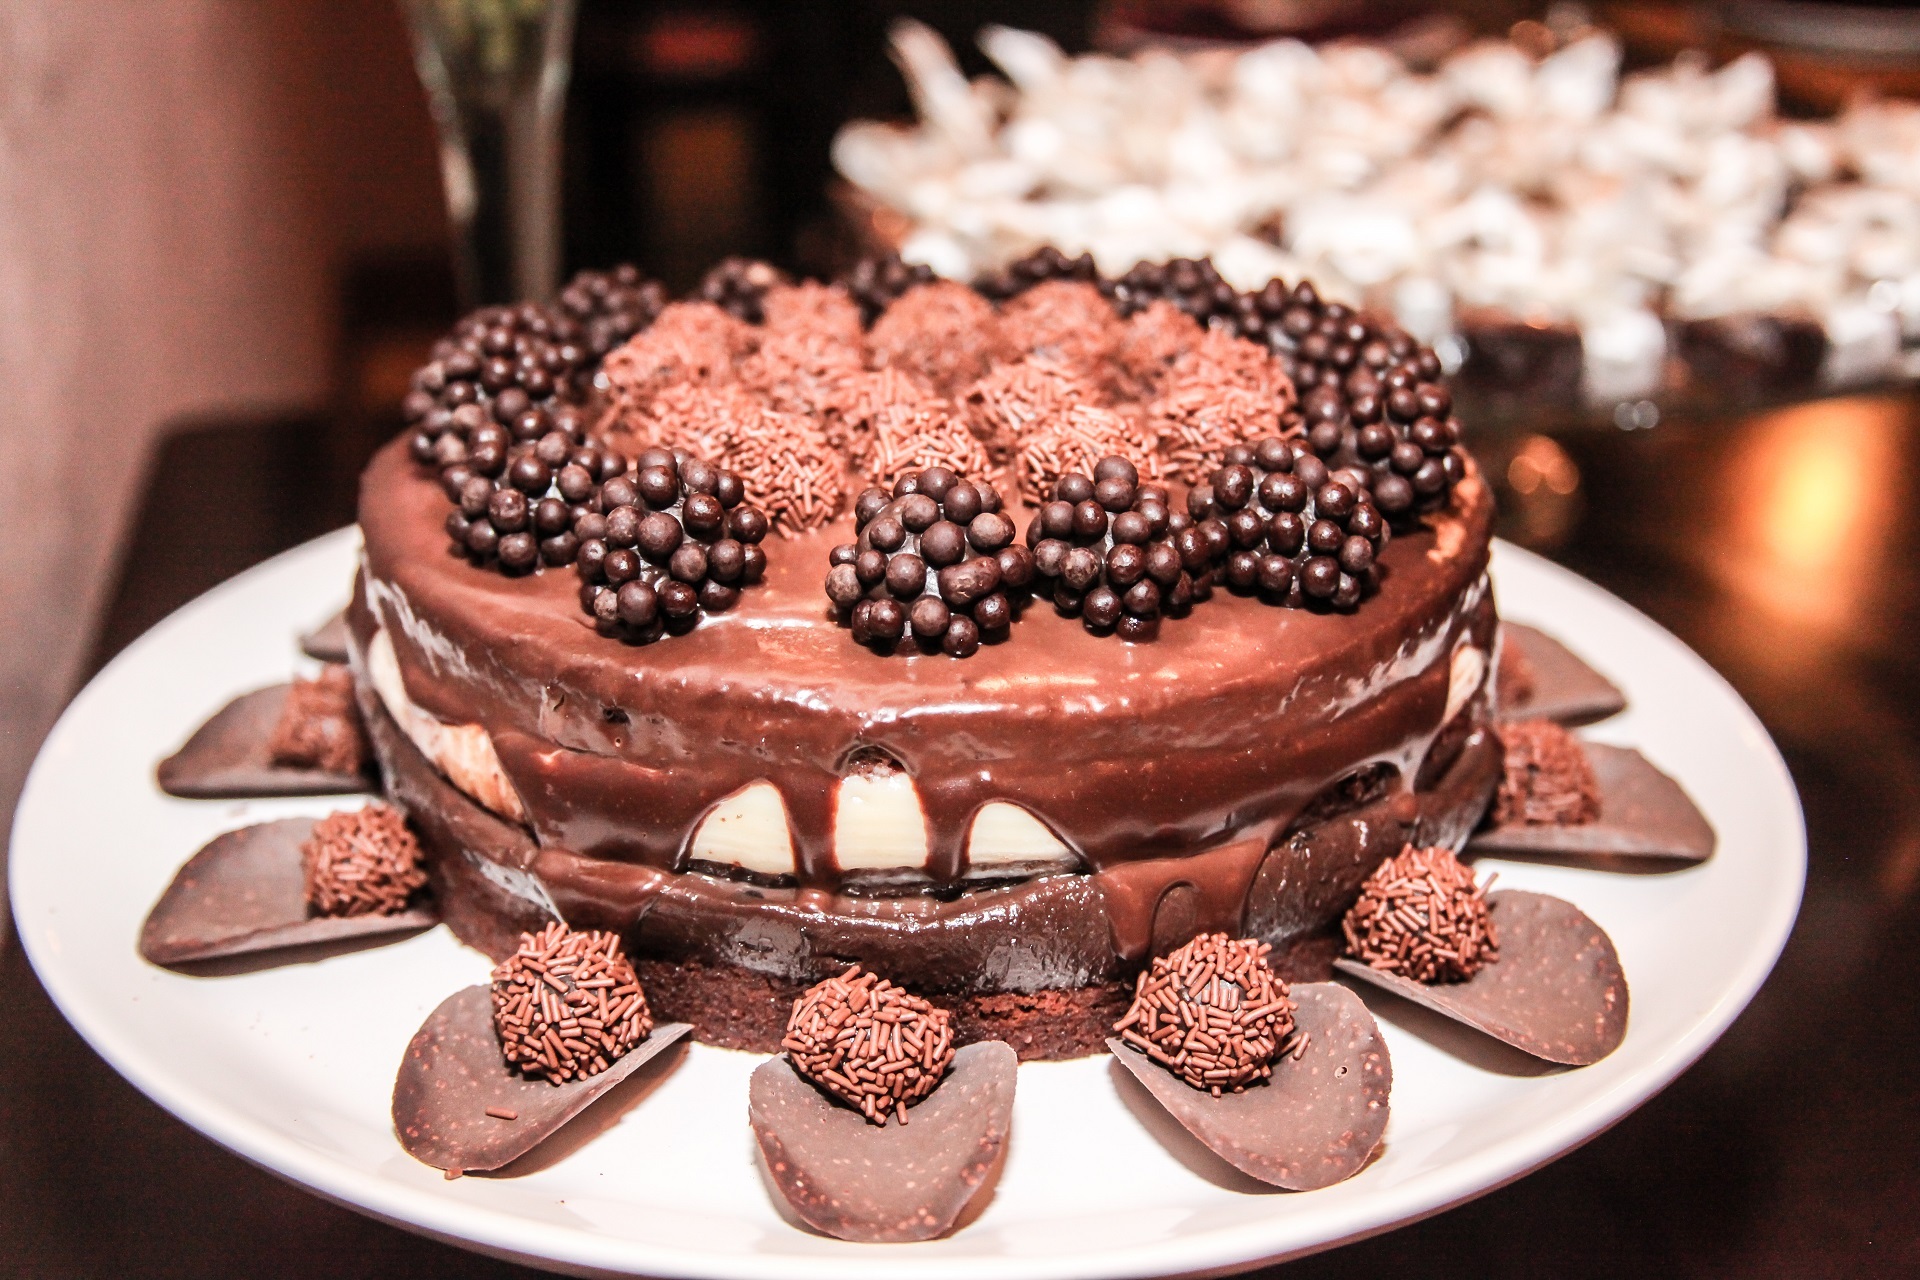
table, sweet, celebration, food, produce, plate, chocolate, frosting, gourmet, snack, dessert, eat, cuisine, delicious, cake, pastry, chef, baked, chocolate cake, icing, tasty, baker, decorated, sweetness, baked goods, torte, buttercream, ganache, chocolate truffle